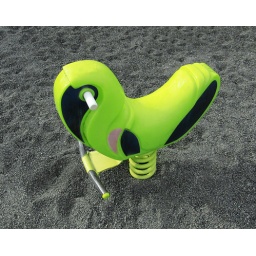
This vivid coloured lime green hobby horse was photographed on a local playground in Victoria, BC.